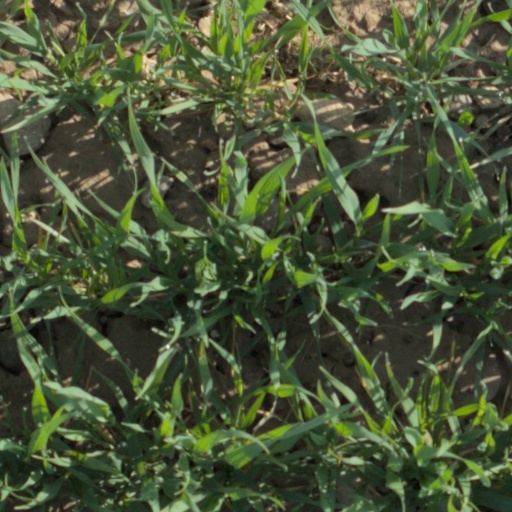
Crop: wheat